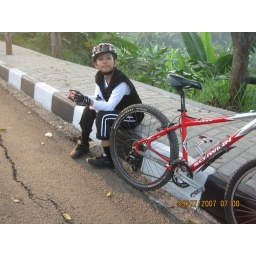
Via at Pemda Cibinong. We went together by mountain bike. Started at 6 and come home at 8 am